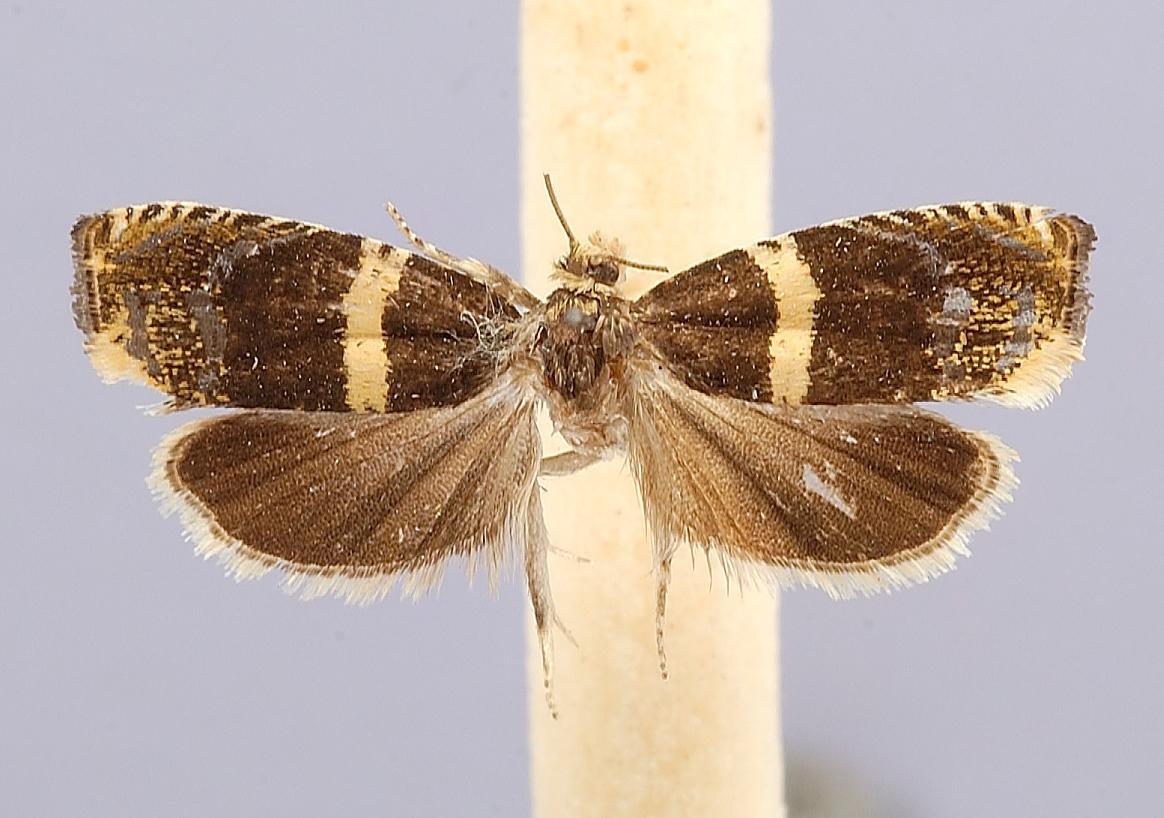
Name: Olethreutes flavifasciana
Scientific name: Olethreutes flavifasciana Kawabe, 1976
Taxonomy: Animalia, Arthropoda, Insecta, Lepidoptera, Tortricidae
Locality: Gunma Prefecture, Kuridaira, Gunma, Japan
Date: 20 Jul 1951